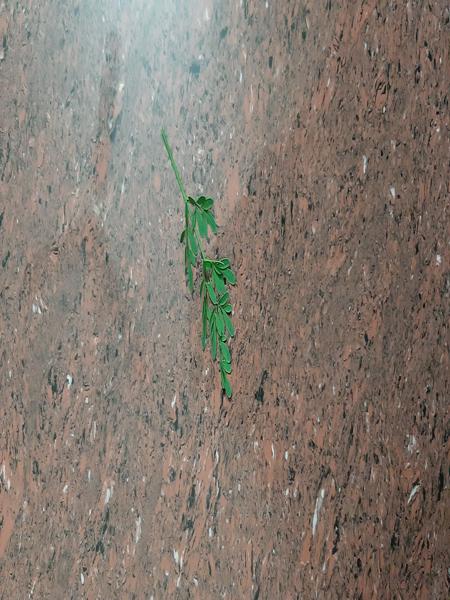
Plant: Common rue(naagdalli)